Explosion in Leontievsky Lane

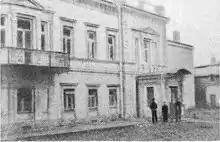
Building of the Moscow Committee of the Russian Communist Party (Bolsheviks) before the explosion, the house of Count Alexey Uvarov – mid–18th century; first third of the 19th century, architects Konstantin Bykovsky, Sergei Solovyov

As eyewitnesses later claimed, the secretary of the Moscow Committee of the Russian Communist Party (Bolsheviks) Vladimir Zagorsky jumped out from the presidium table, rushed to the side of the bomb that had fallen on the floor, shouting as he walked: "Calm down, nothing special, we will now find out what is the matter". Perhaps this brought peace to the crowd of delegates, and that is why a significant part of them managed to leave the premises before the explosion. Shortly after the bomb fell to the floor, it detonated. As it was later established, the criminals fled through the gate in the direction of Chernyshevsky Lane.